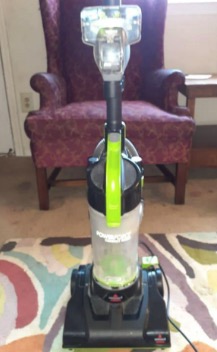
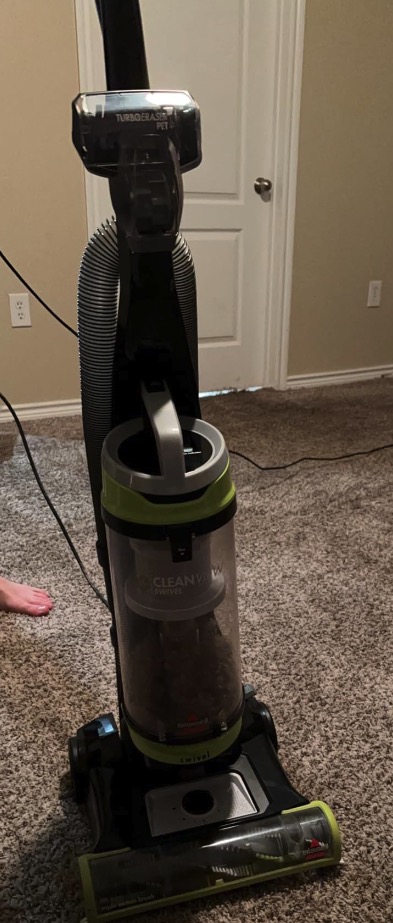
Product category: items_vacuum
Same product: no